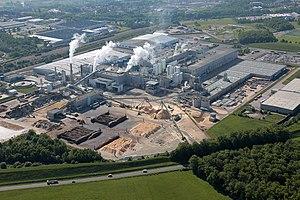
Norske Skog Golbey est une papeterie située à Golbey près d'Épinal dans le département des Vosges. Elle fait partie du groupe norvégien Norske Skog ASA qui figure parmi les leaders mondiaux de la production de papiers de publication. La construction de l'usine a représenté le premier investissement hors Norvège du groupe dans le cadre de sa stratégie d'expansion initiée à la fin des années 1980.